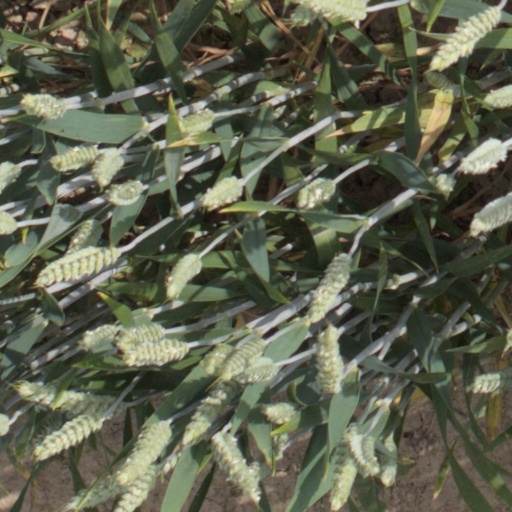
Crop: wheat